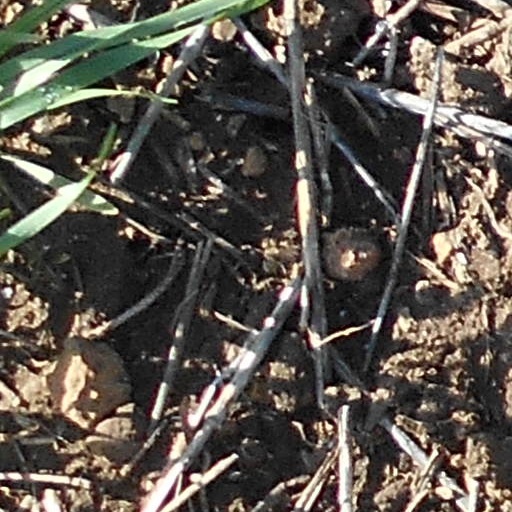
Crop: wheat